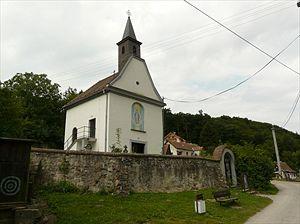
Píla est une commune du district de Pezinok, dans la région de Bratislava, en Slovaquie.